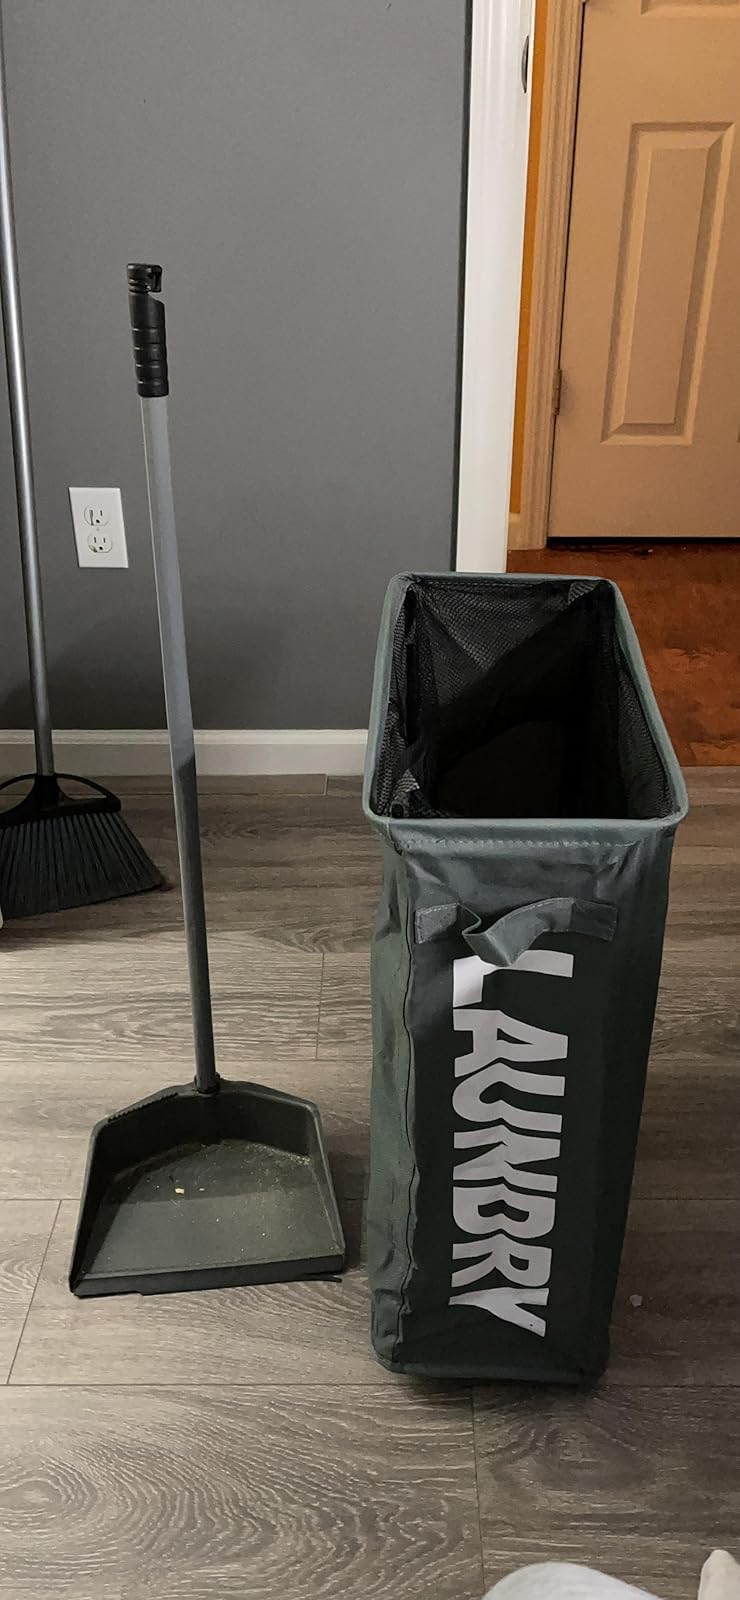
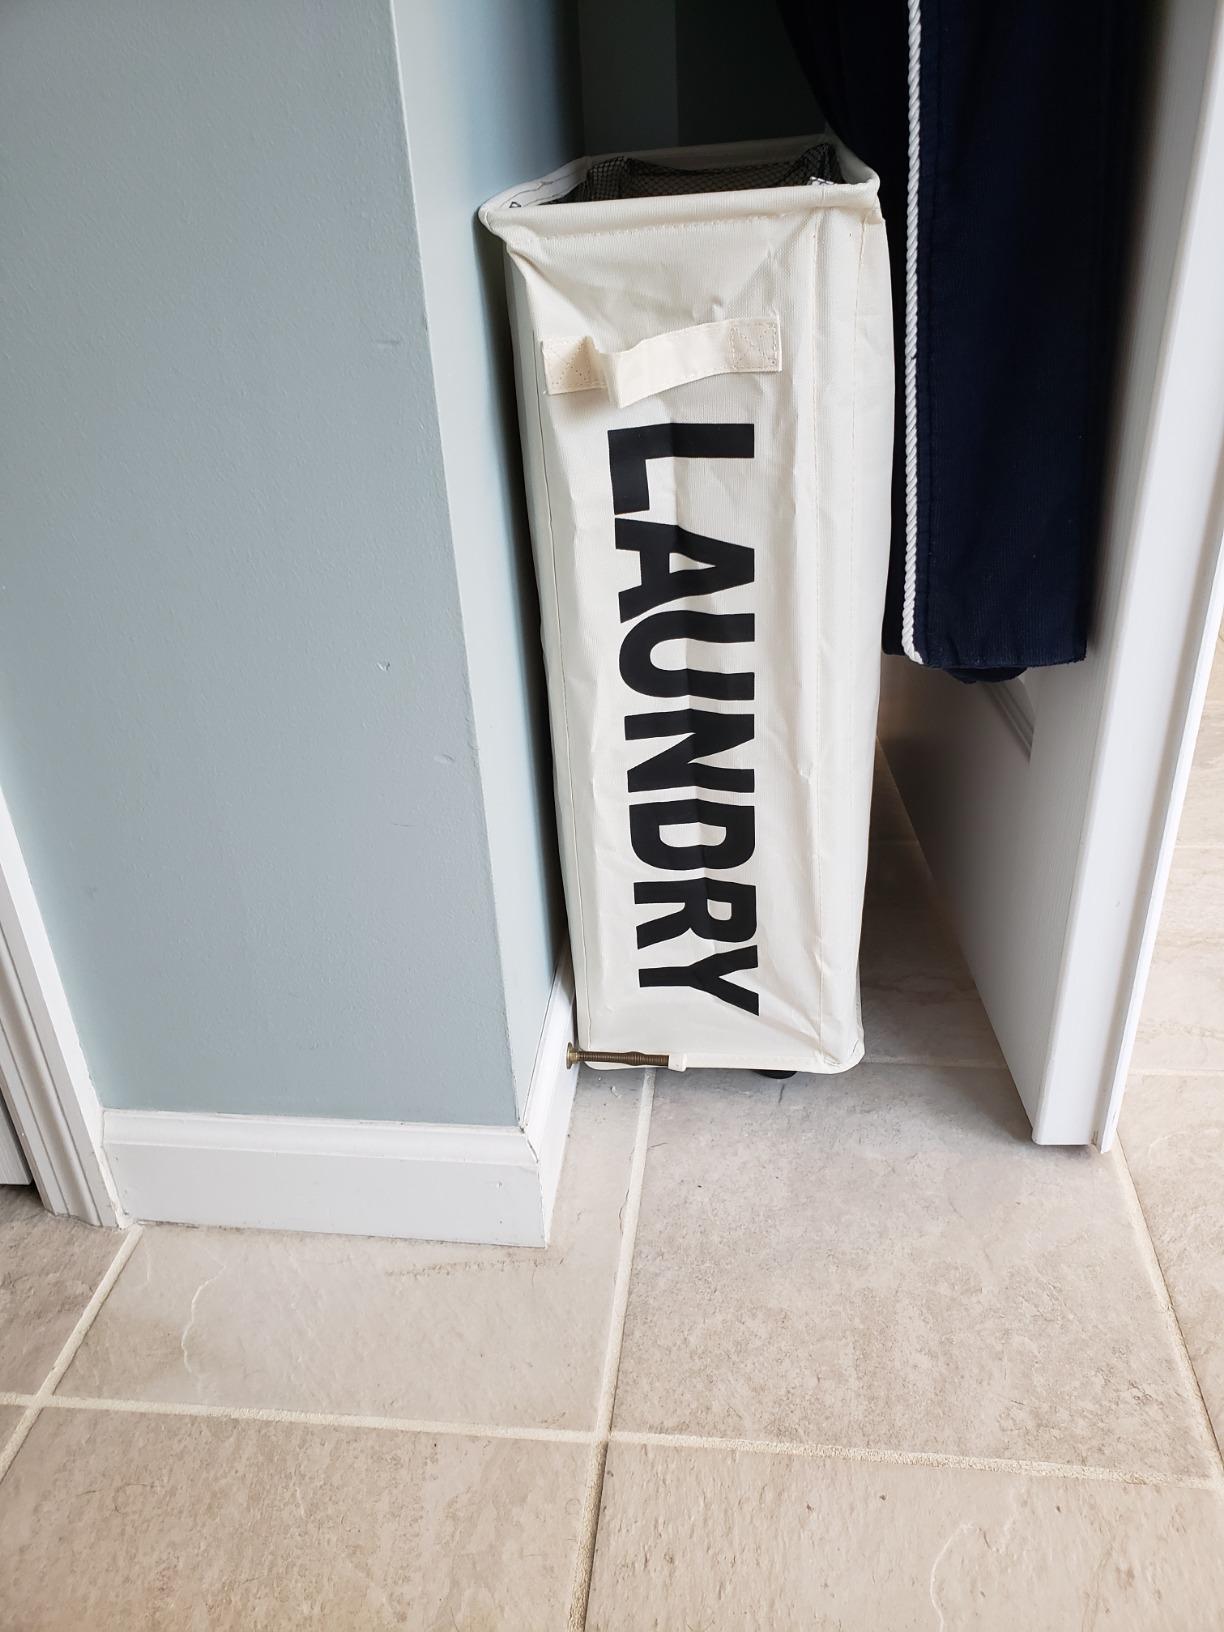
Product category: items_hamper
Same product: no